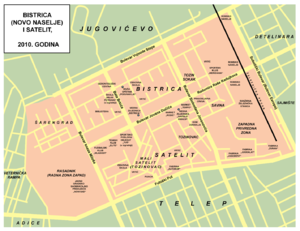
Novo naselje, également connu sous le nom de Bistrica, est un quartier de Novi Sad, la capitale de la province autonome de Voïvodine, en Serbie.